Grand Duchess Maria Mikhailovna of Russia

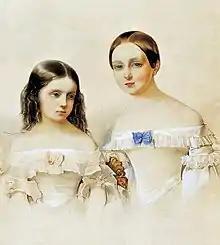
Maria with her younger sister, Ekaterina

She was the first child of Grand Duke Michael Pavlovich and Princess Charlotte of Württemberg. Her upbringing and education received increased attention and influence from her mother. Grand Duke Michael very much wanted a son, from which he could raise a soldier. But in his only surviving children were girls, whose upbringing he left up to his wife. However, Michael Pavlovich could not deny himself the pleasure of introducing one of his military items into their program, arguing that each of his daughters was (like his mother) the chief of any cavalry regiment. Michael introduced his daughters to the cavalry and infantry signals on the bugle and drum.